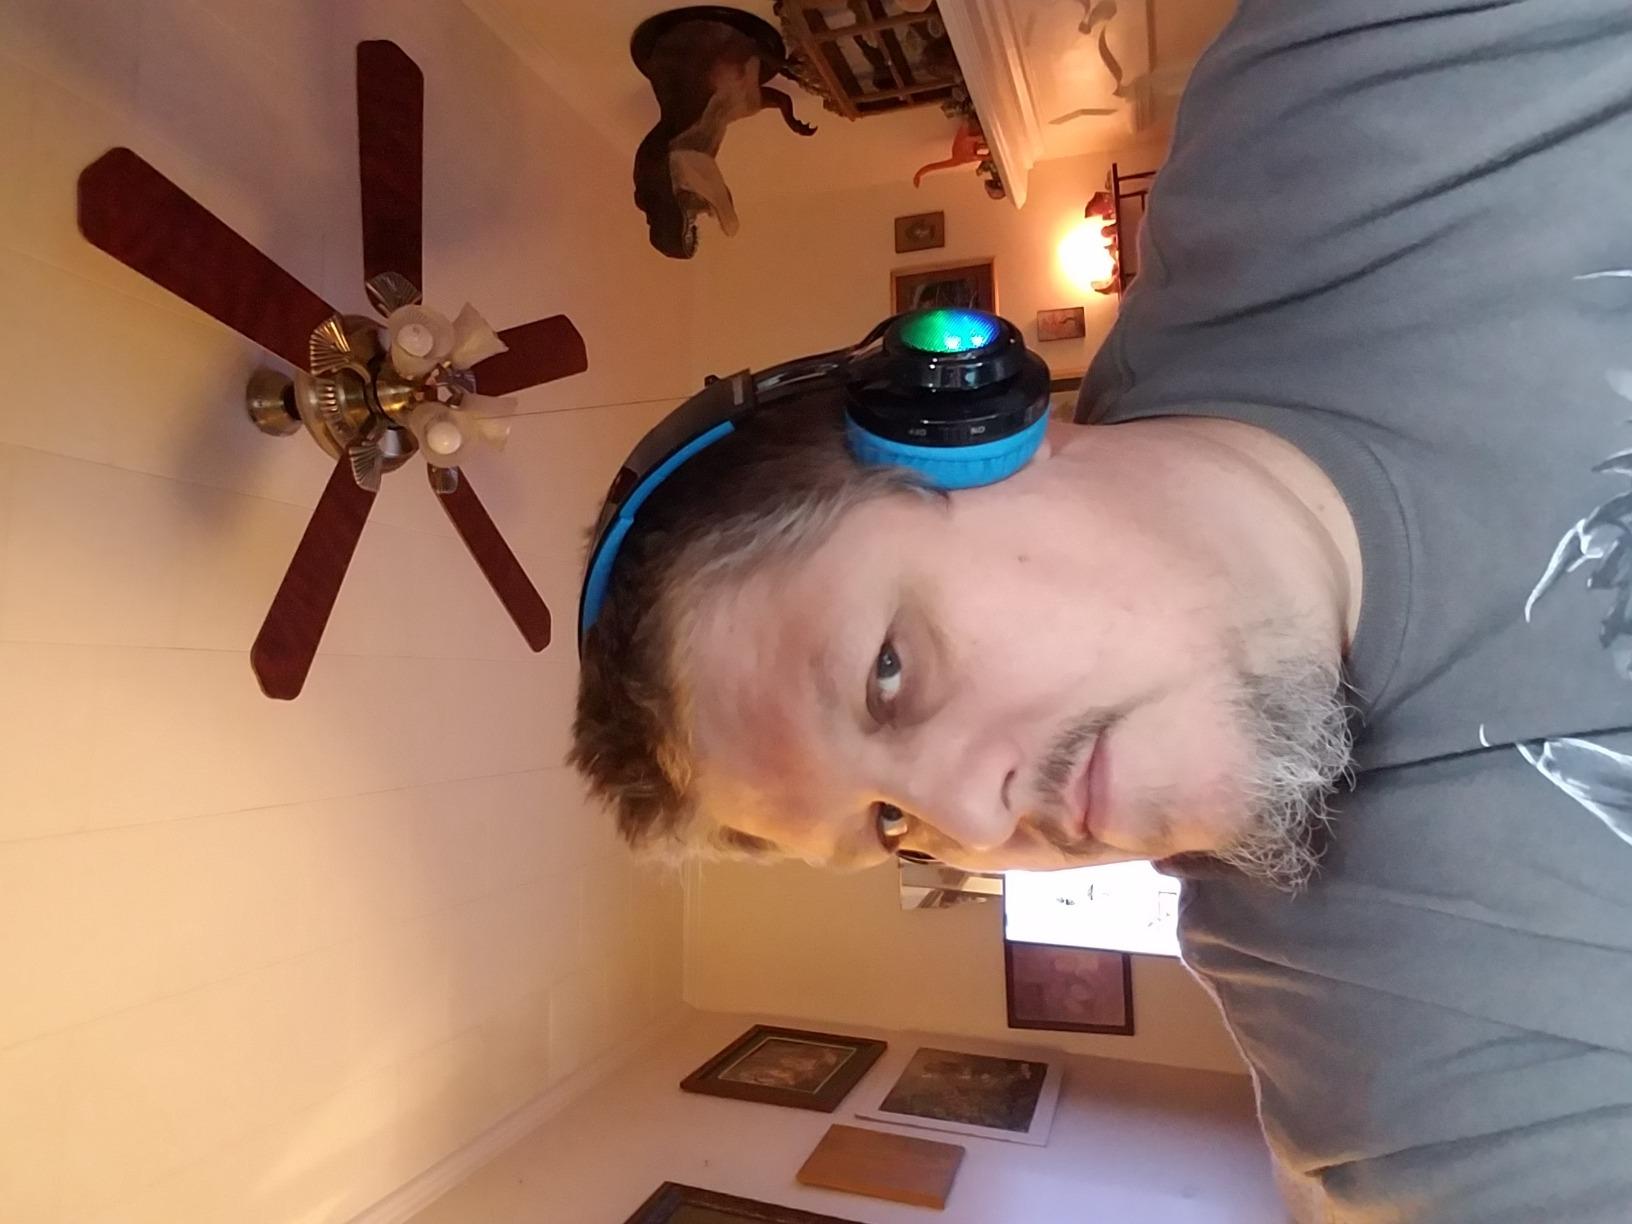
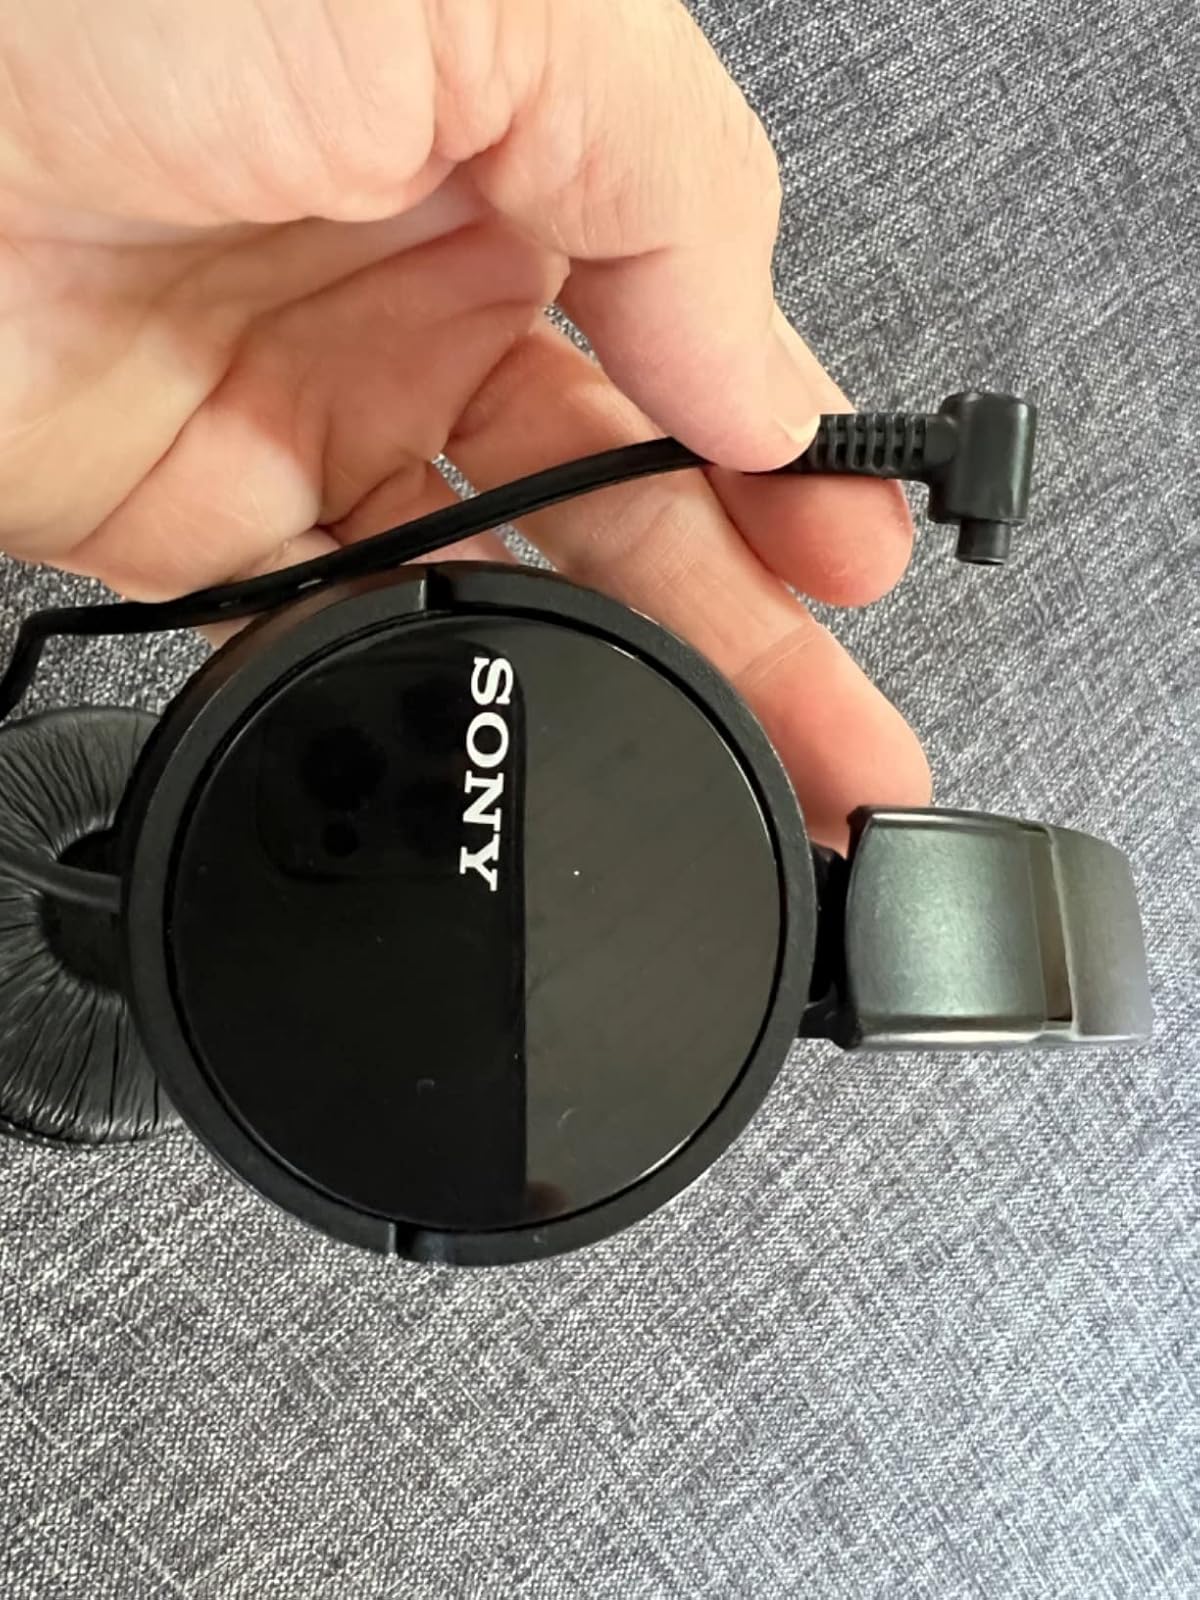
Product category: headphones
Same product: no